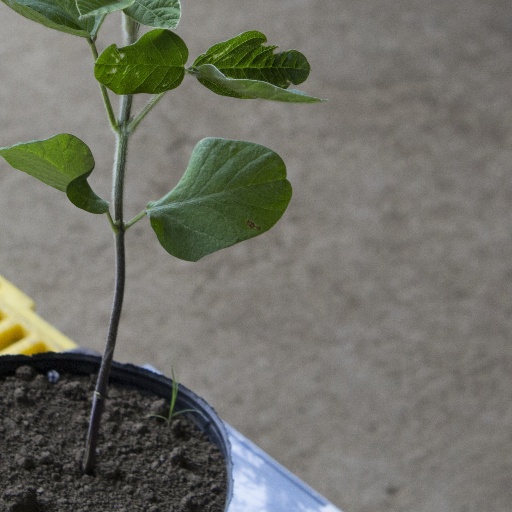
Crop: soybean